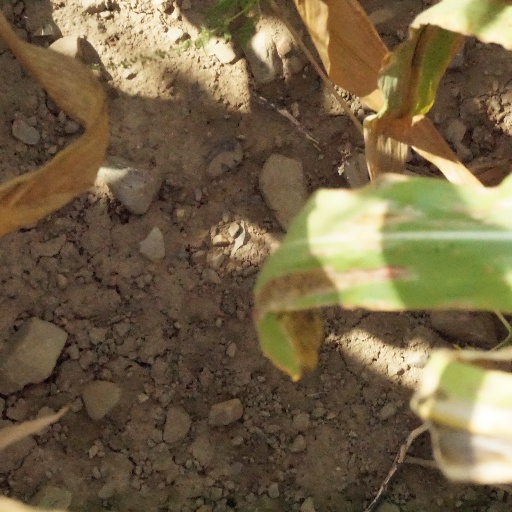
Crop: maize; corn